Oakeshott typology

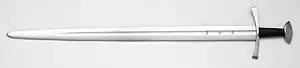
Type XII, Sword of Saint Maurice, replica by Peter Johnsson, 2005

Typical of the High Middle Ages, these swords begin to show greater tapering of the blade and a shortened fuller, features which improve thrusting capabilities while maintaining a good cut. The Cawood sword is an exceptionally well preserved typeXII specimen, exemplifying a full-length taper and narrow fuller, which terminates 2/3 down the blade. A large number of Medieval examples of this type survive. It certainly existed in the later 13th century, and perhaps considerably earlier, since the Swiss National Museum in Zürich possesses an example that has a Viking Age–type hilt but clearly a typeXII blade.